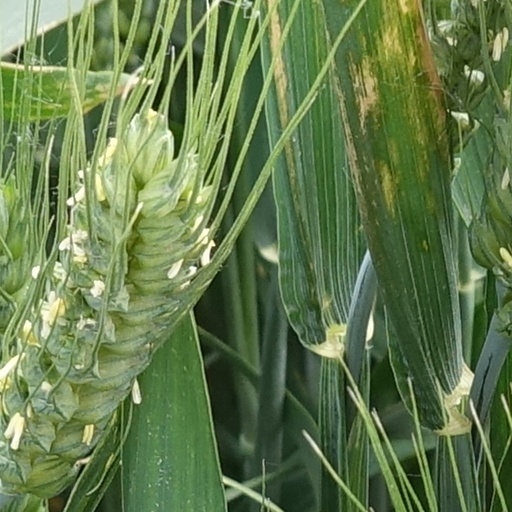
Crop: wheat